Silent Scope 2

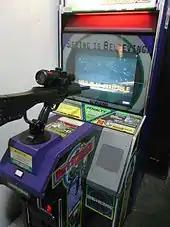
Arcade cabinet

The PlayStation 2 version received "mixed" reviews according to the review aggregation website Metacritic. Jeff Lundrigan of "NextGen" called it "a waste of anyone's time and money". In Japan, however, "Famitsu" gave it a score of 29 out of 40.